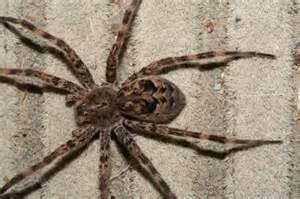
spider